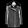
Label: Coat